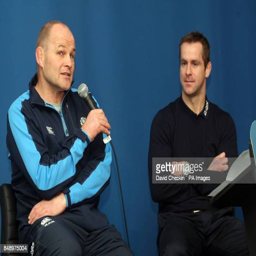
actor and person during a q and a session after the captain 's run